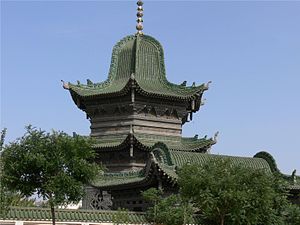
Wuzhong (Ningxia)
Ma Hualongs mausoleum i Wuzhong
Wuzhong er et bypræfektur i Ningxia i Folkerepublikken Kina. Præfekturet har et areal på 20.733 km², og en befolkning på 1.160.000 mennesker, med en tæthed på 56 indb./km².